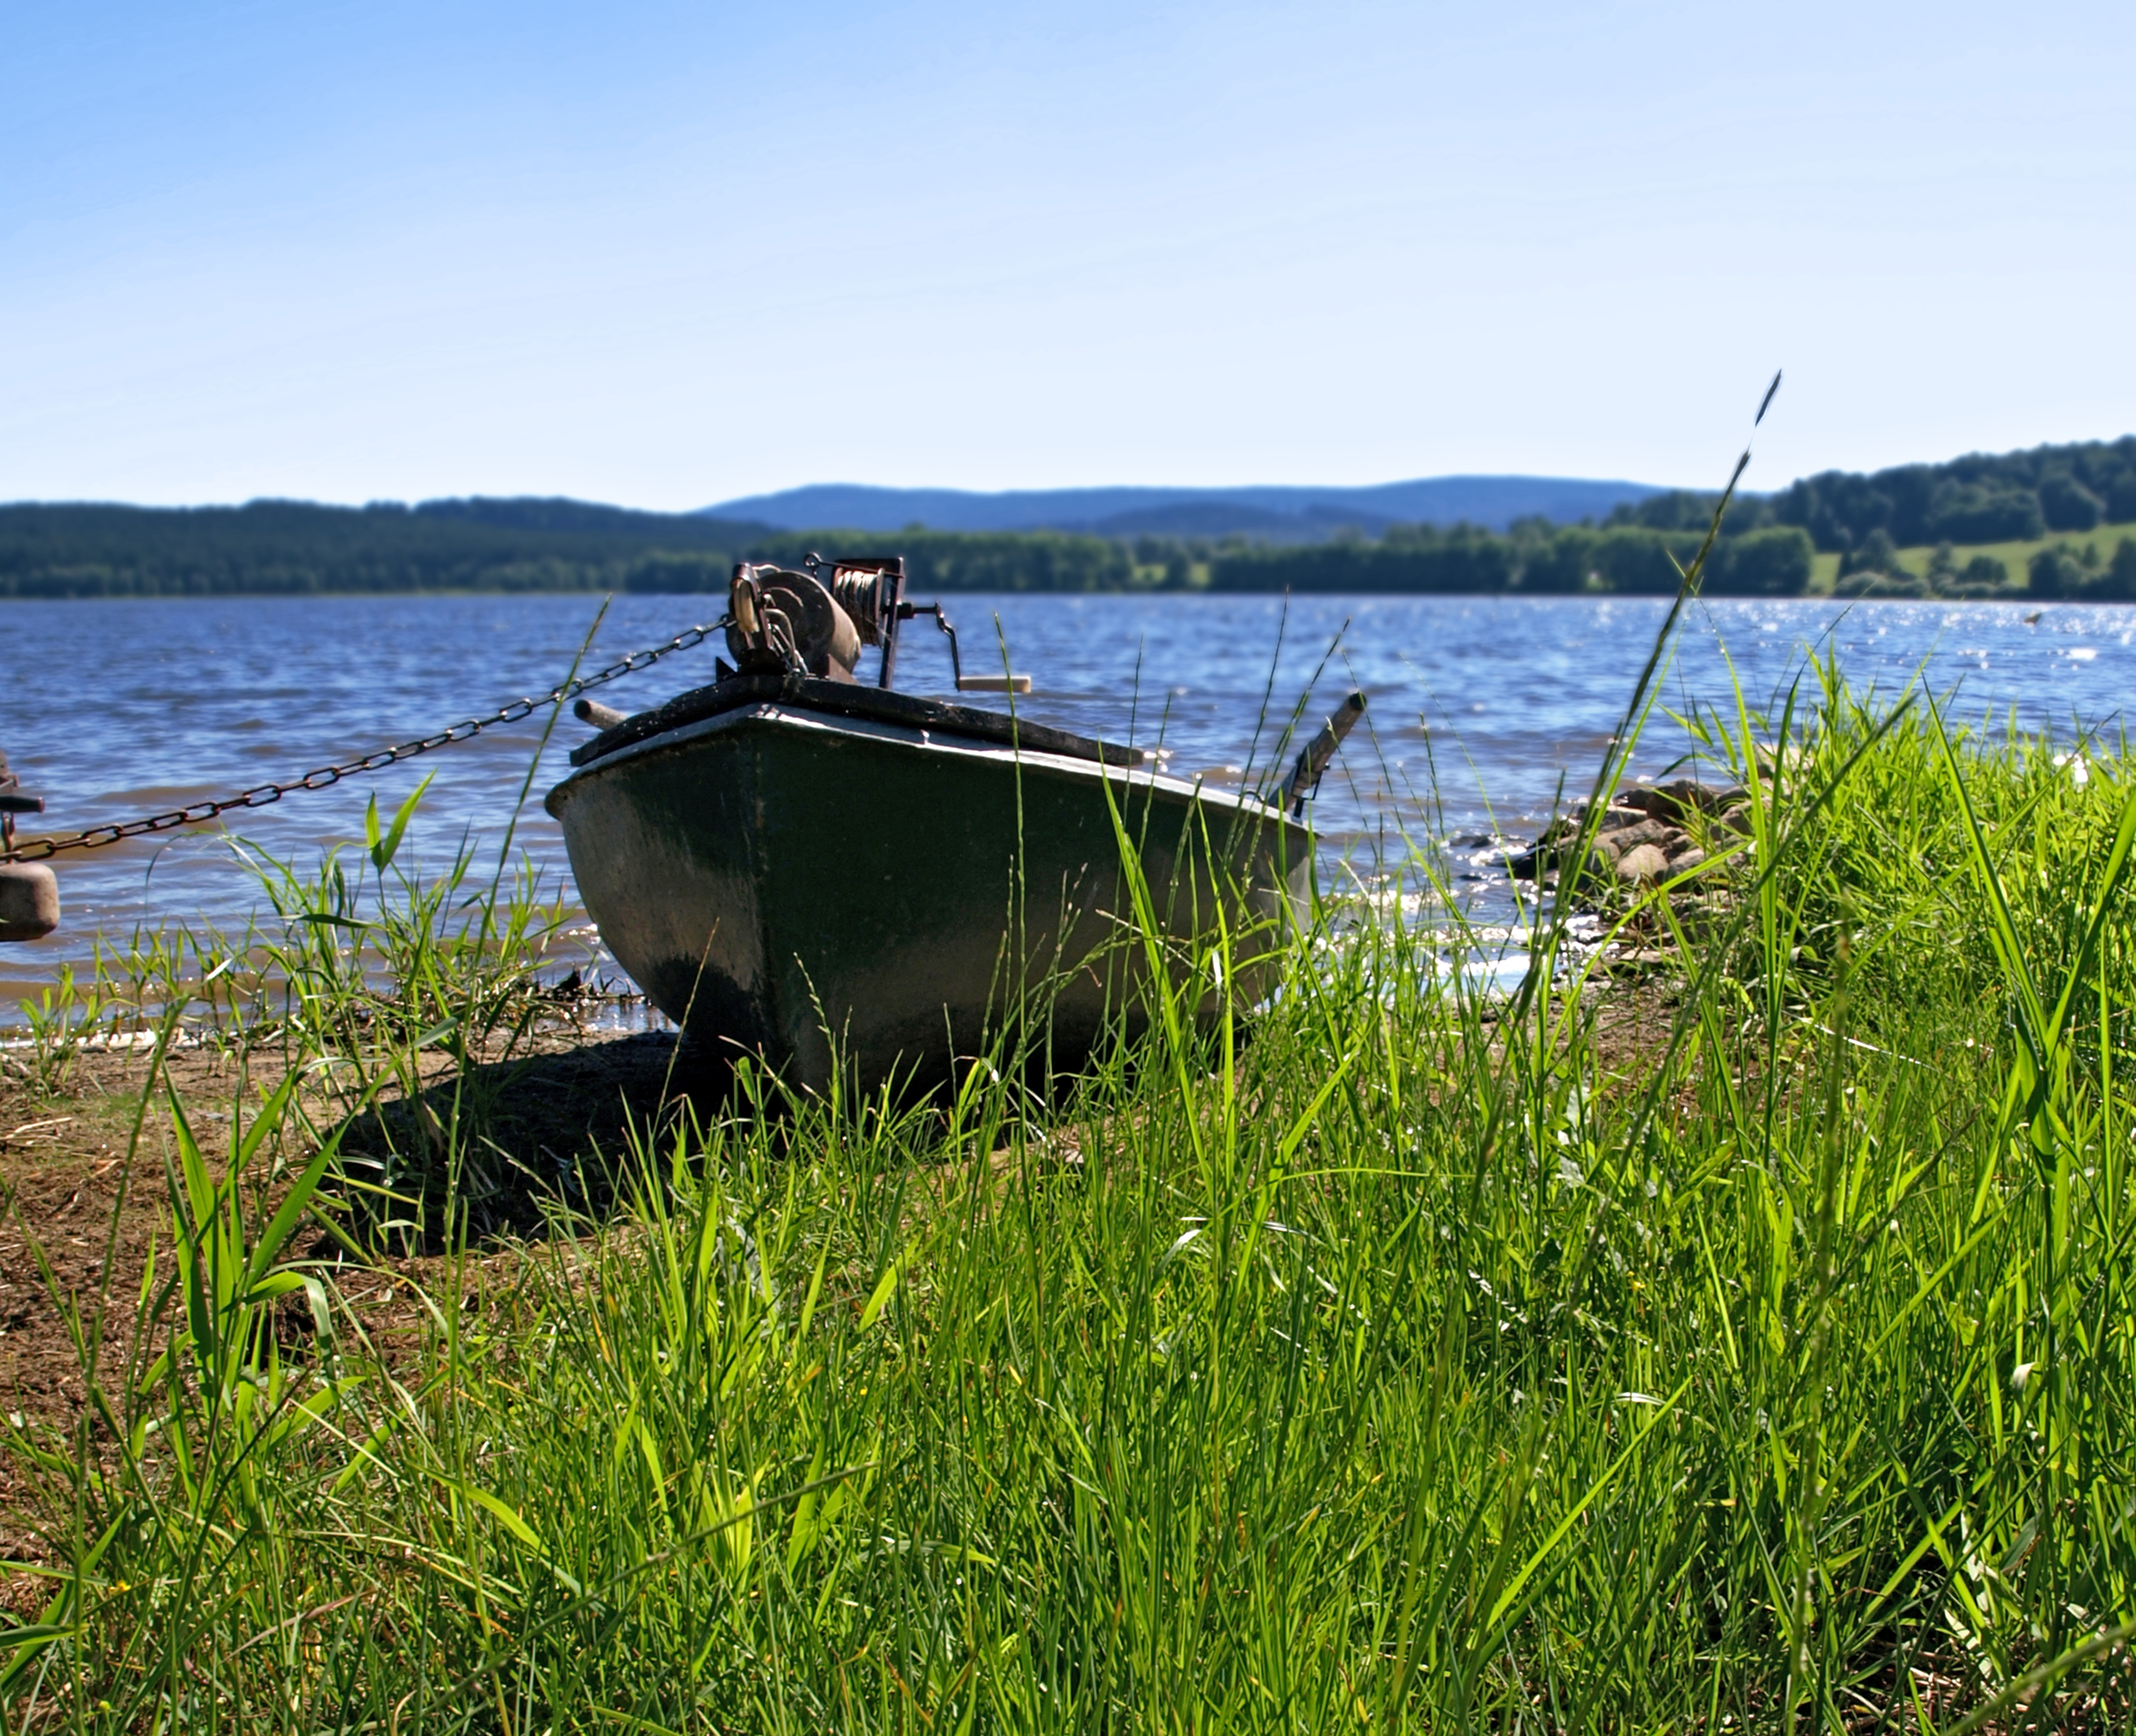
landscape, sea, coast, water, boat, shore, lake, summer, boot, swim, vehicle, holiday, bay, rest, reservoir, waterway, rowing boat, bank, boating, anchor, watercraft, loch, silent, arrive, watercraft rowing